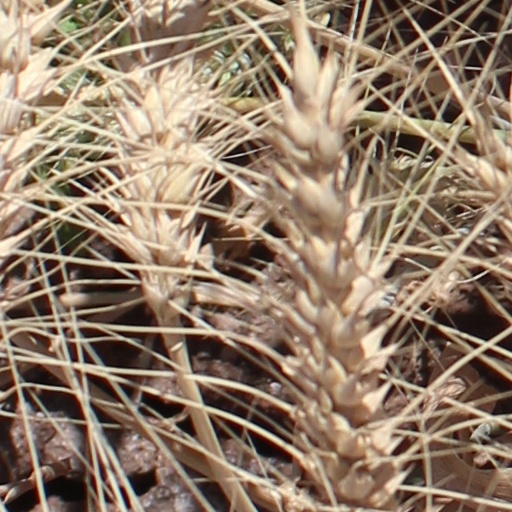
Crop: wheat